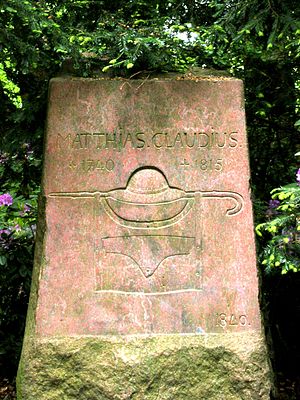
Matthias Claudius / Biografi / Mindesteder
Mindesten for Claudius i Wandsbeker skoven
Matthias Claudius var en tysk digter og journalist, særligt kendt for sine følsomme verskunst i folketone.